Remington Model 700

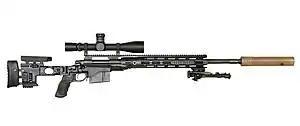
The U.S. Army M2010 rifle (right view)

The United States Army's Joint Munitions and Lethality Contracting Center awarded Remington a Firm Fixed Price (FFP) Indefinite Delivery/ Indefinite Quantity (IDIQ) contract (W15QKN-10-R-0403) for the upgrade of up to 3,600 M24 Sniper Weapon Systems (SWS) fielded to the Army, pending type classification as the “M24E1”. The major configuration change for this system was the caliber conversion from 7.62mm NATO (.308 Winchester) to .300 Winchester Magnum to provide soldiers with additional precision engagement capability and range. The contract was for a five-year period with a guaranteed minimum value of $192K and a potential value of up to $28.2 million. This award followed a full and open competitive evaluation lasting nine months, which began with the release of the Army's Request for Proposal (RFP) on January 13, 2010. The program was executed under the authority of Project Manager Soldier Weapons, Picatinny Arsenal, New Jersey, and managed by its subordinate unit, Product Manager Individual Weapons.